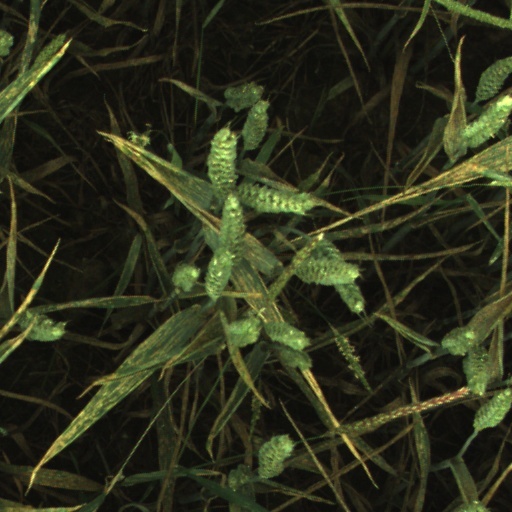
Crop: wheat